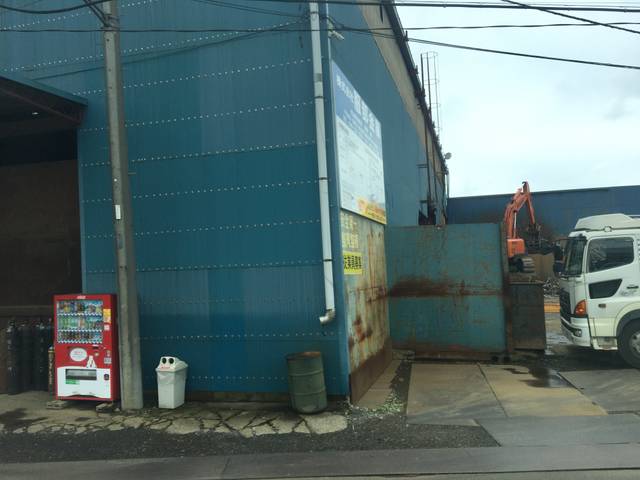
Region: Japan
Coordinates: 35.931, 139.498